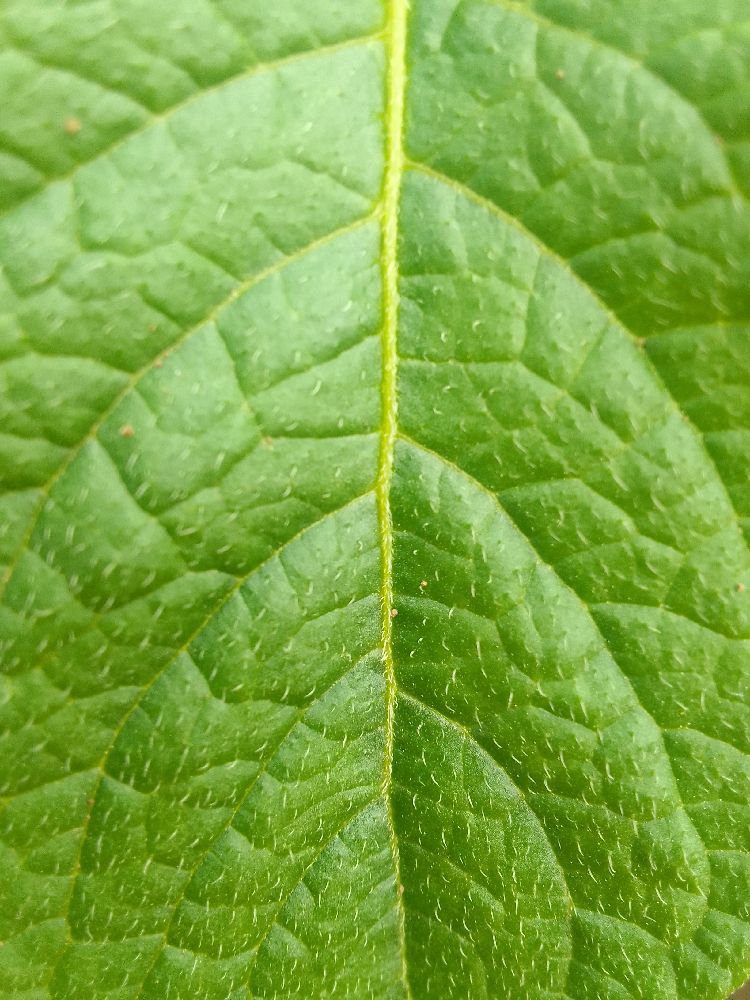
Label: Healthy